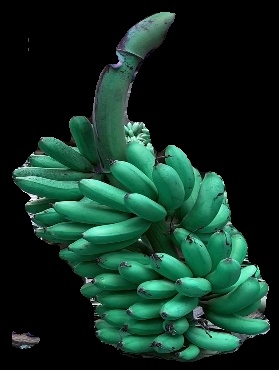
Variety: rasbale
Grade: grade1